The Chronicles of Vladimir Tod

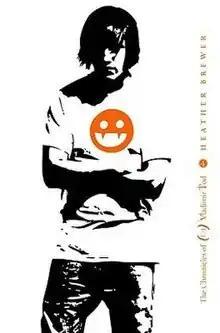
"The Chronicles of Vladimir Tod Eleventh Grade Burns" cover

The Chronicles of Vladimir Tod is a 5-book young adult series by Z Brewer. The first book, "Eighth Grade Bites", was first published in 2007. The first three books sold over 200,000 copies. There was also a prequel series, "The Slayer Chronicles".